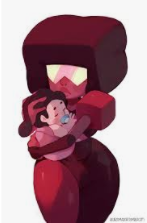
Portrait style: Cartoon Portrait